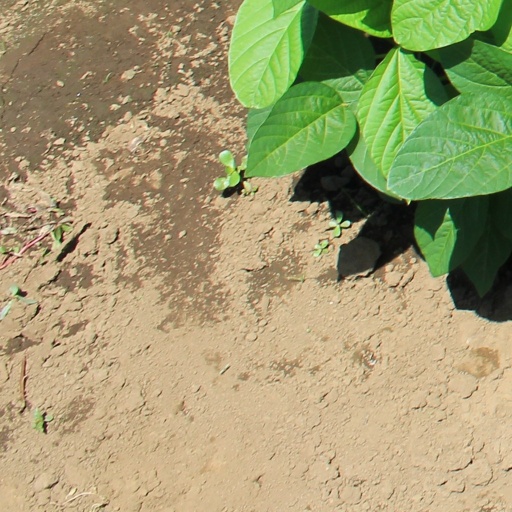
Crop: soybean